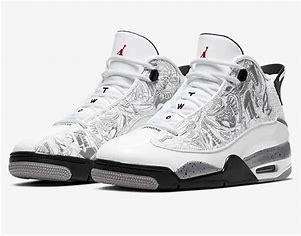
Brand: Jordan
Model: Dub Zero